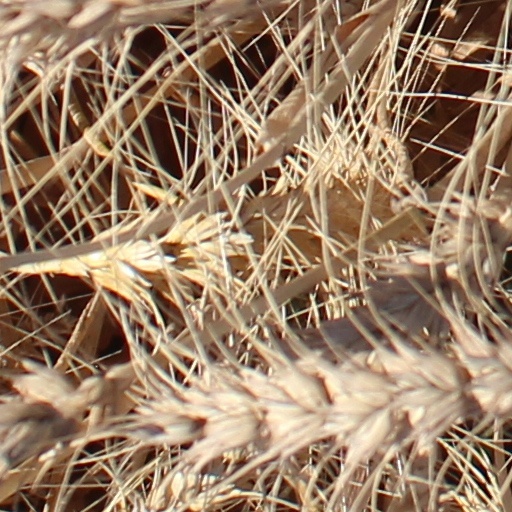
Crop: wheat